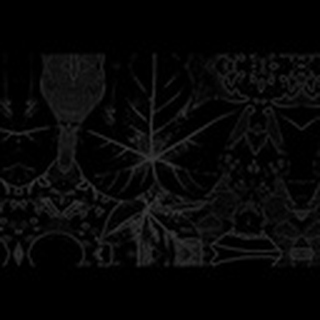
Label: healthy_cotton